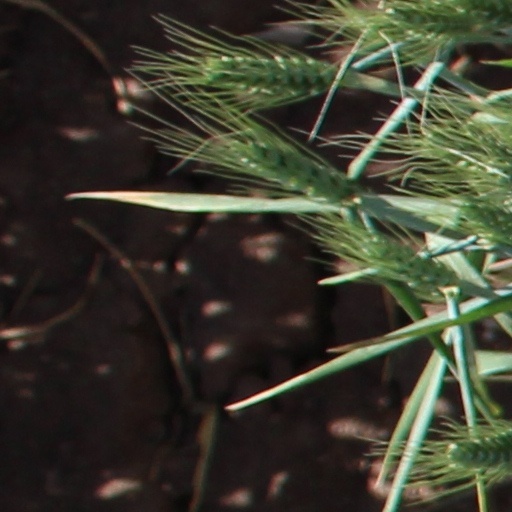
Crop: wheat